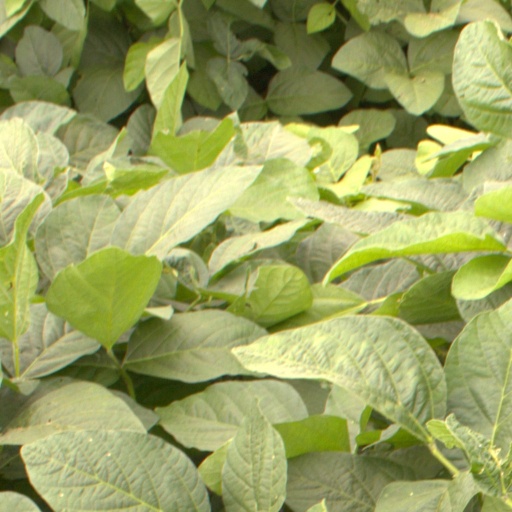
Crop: soybean